Robert H. Anderson (Confederate officer)

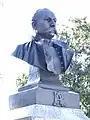
Bust of General Anderson, by Alexander Dole

Following the war, Anderson established and served as the police chief for the city of Savannah from 1865 to 1888. As Chief of Police for the city of Savannah, he brought order and through his leadership made the force one of the most effective in the nation. After founding the Georgia Sabre Club, Anderson was elected to Captain of the Georgia Hussars from December 4, 1876, to February 1880.